William Shatner

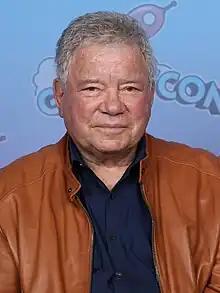
Shatner in 2023

William Shatner (born March 22, 1931) is a Canadian actor. In a career spanning seven decades, he is best known for his portrayal of James T. Kirk in the "Star Trek" franchise, from his 1966 debut as the captain of the starship "Enterprise" in the second pilot of the to his final appearance as Captain Kirk in the seventh "Star Trek" feature film, "Star Trek Generations" (1994).